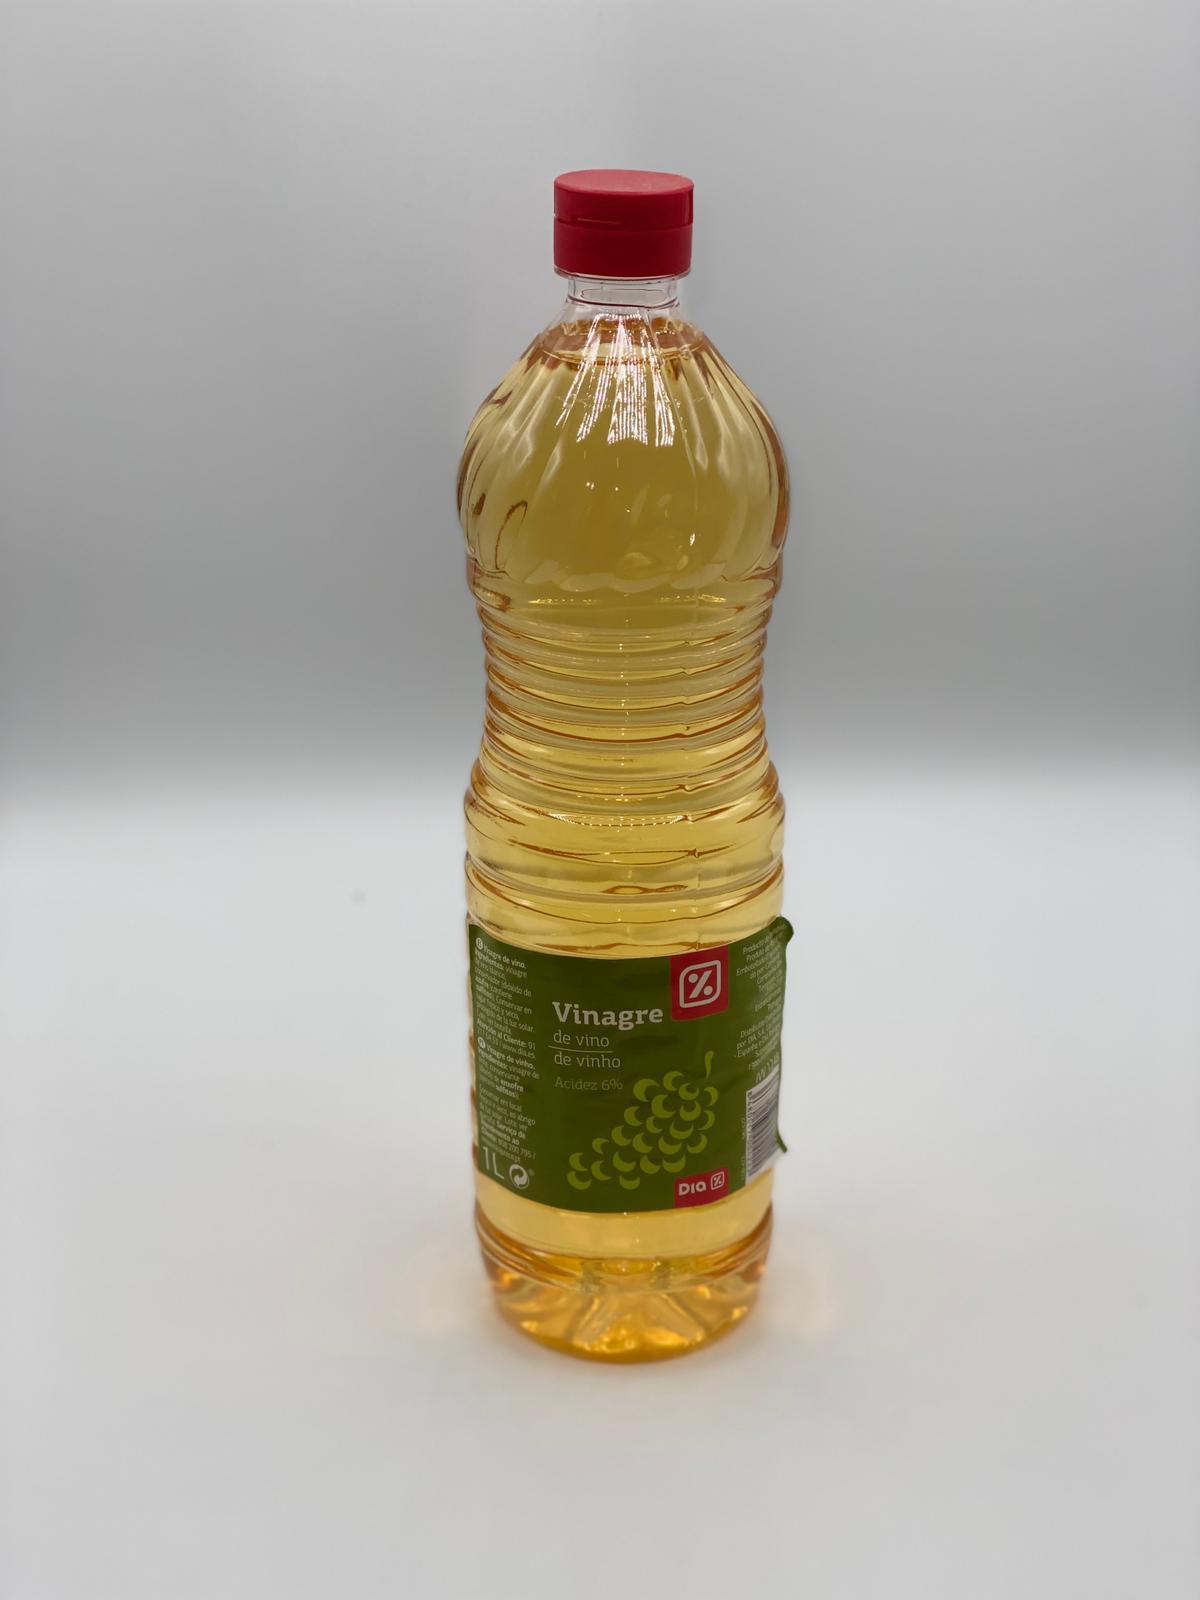
Waste category: plastic